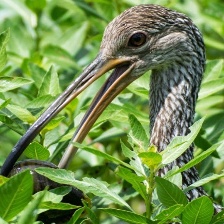
Species: LIMPKIN
Scientific name: ARAMUS GUARAUNA